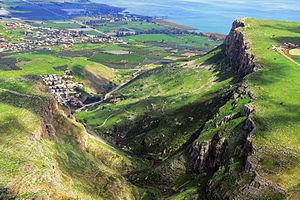
Le mont Arbel est une montagne de Basse Galilée dominant le lac de Tibériade en Israël. Elle comporte de hautes falaises avec vue sur le mont Hermon sur les hauteurs du Golan, des sentiers menant à une grotte forteresse et les ruines d'une ancienne synagogue.